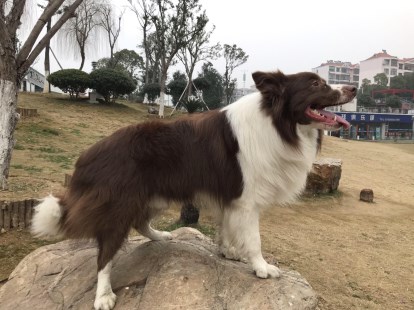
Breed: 2594-n000109-Border_collie